Tim Phillips (political strategist)

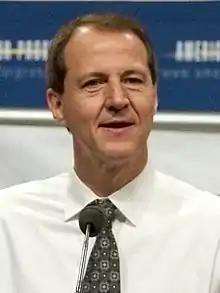
Phillips in 2011

Timothy A. Phillips (born July 13, 1964) or Tim Phillips is the former president of Americans for Prosperity (AFP) from 2006 through November 2021. He was an early Tea Party movement organizer. Prior to joining AFP, Phillips was a Republican campaign strategist.